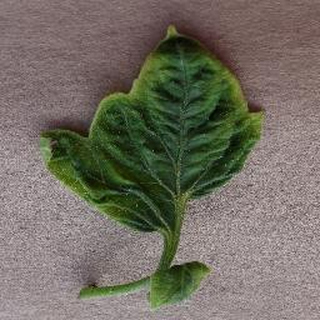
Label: tomato_yellow_leaf_curl_virus